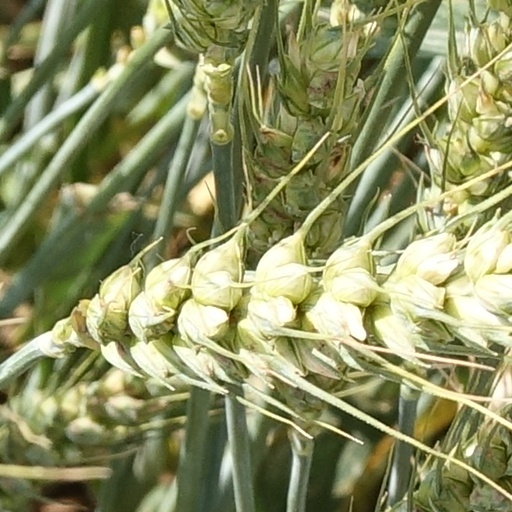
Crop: wheat